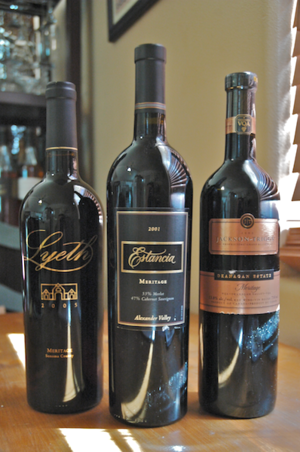
Un vin rouge est obtenu par la fermentation du moût de raisins noirs en présence de la pellicule, des pépins et éventuellement de la rafle. Le temps plus ou moins long de cette fermentation varie selon le genre de vin voulu, les caractéristiques de chaque vendange et les traditions liées au terroir viticole de production. C’est la cuvaison qui peut varier d’une semaine au maximum pour obtenir des vins légers et souples, jusqu’à trois ou quatre semaines pour des vins de garde. Ce sont des vins dits tranquilles mais il existe des vins rouges mousseux comme le lambrusco en Italie.
Meritage est une marque déposée et une appellation décernée par l'organisation américaine The Meritage Association à certains vins du Nouveau Monde au style bordelais. Les viticulteurs ne peuvent l'utiliser que sous certaines conditions.